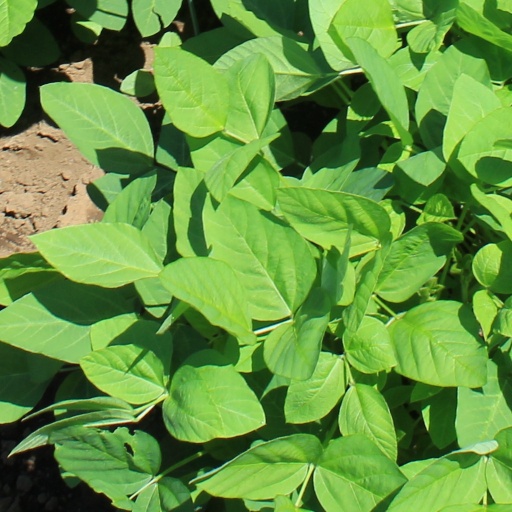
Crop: soybean